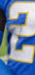
Number: 2